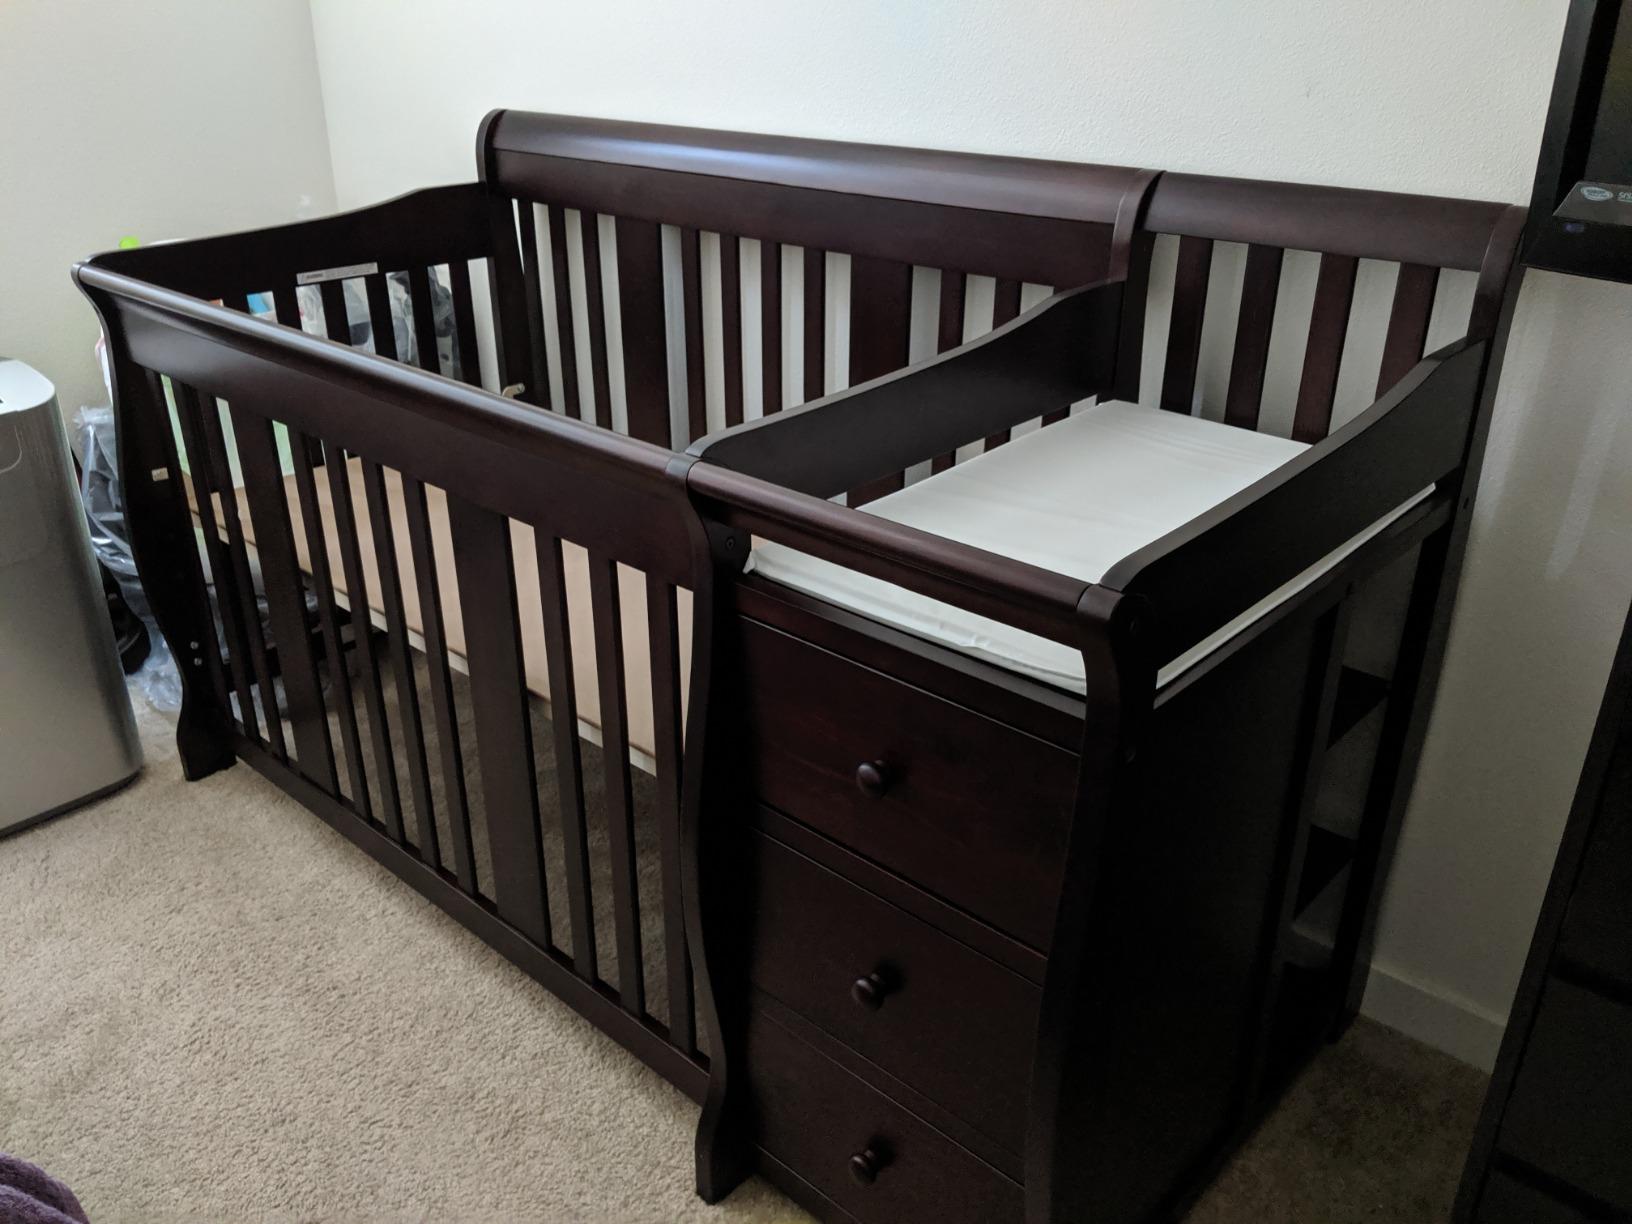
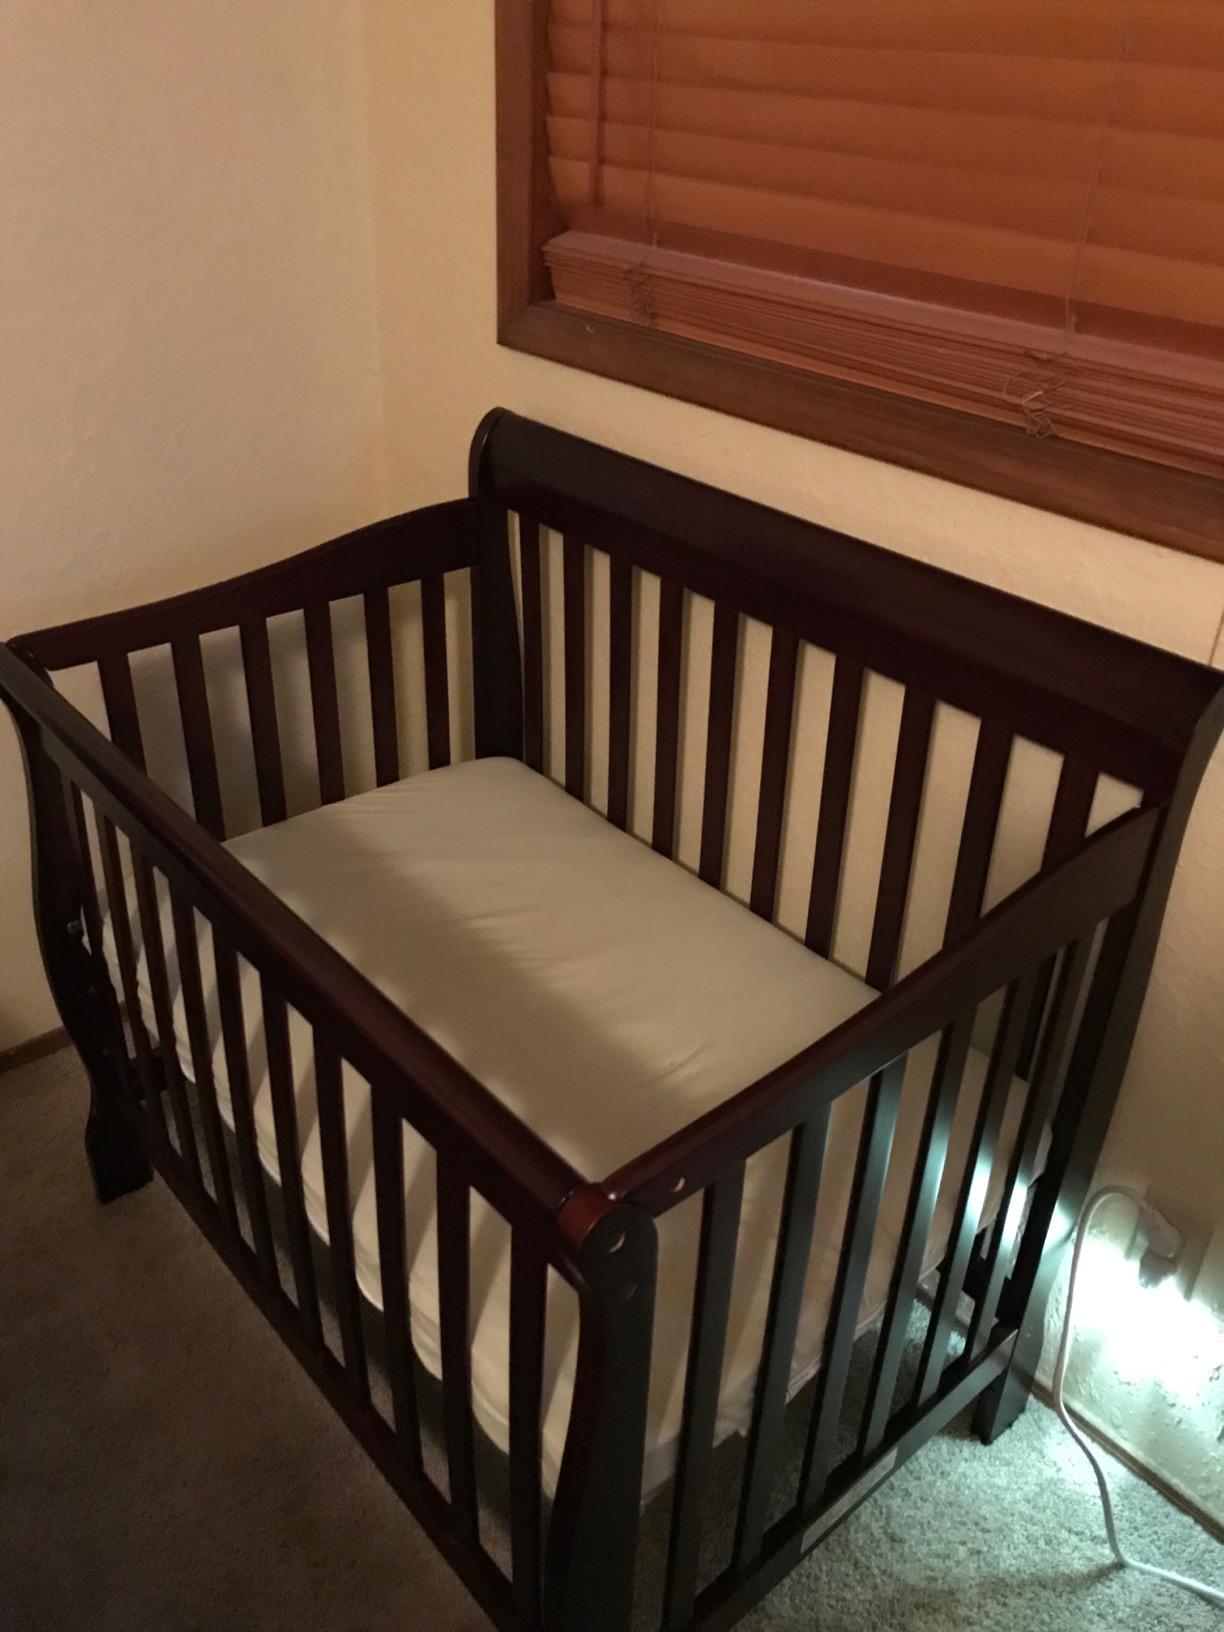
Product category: products_crib
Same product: no